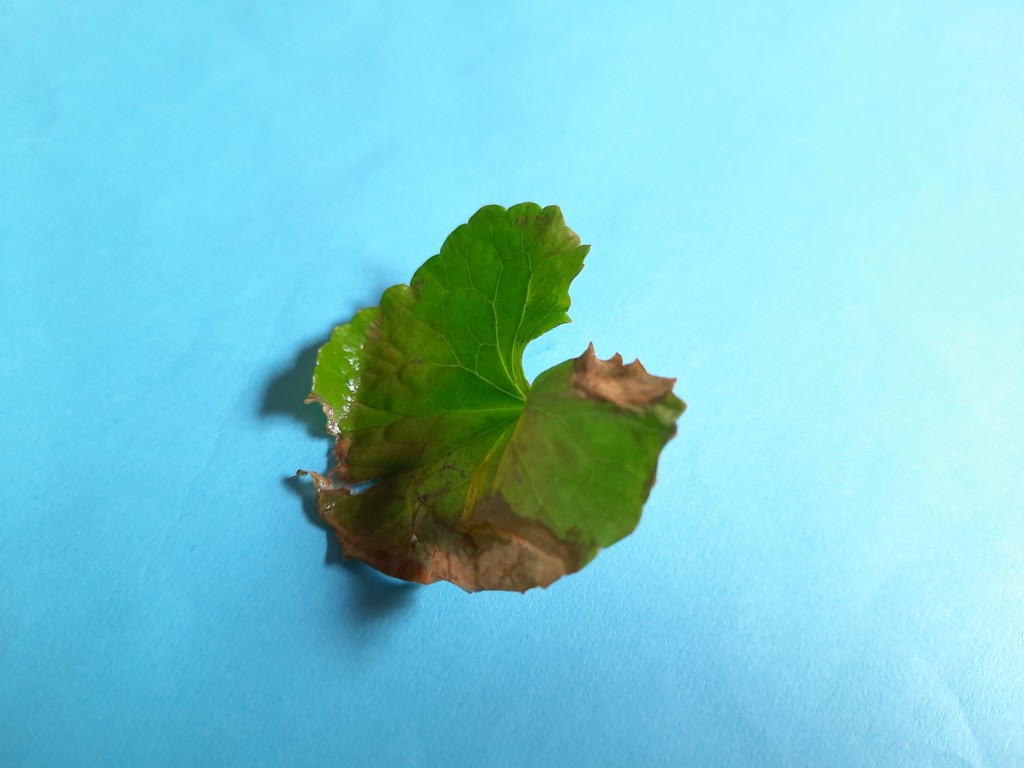
Label: Unhealthy